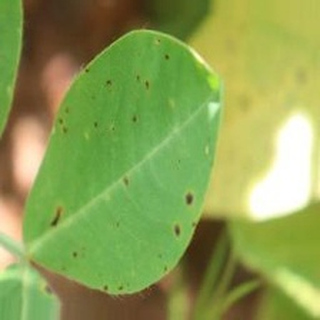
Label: groundnut_early_leaf_spot